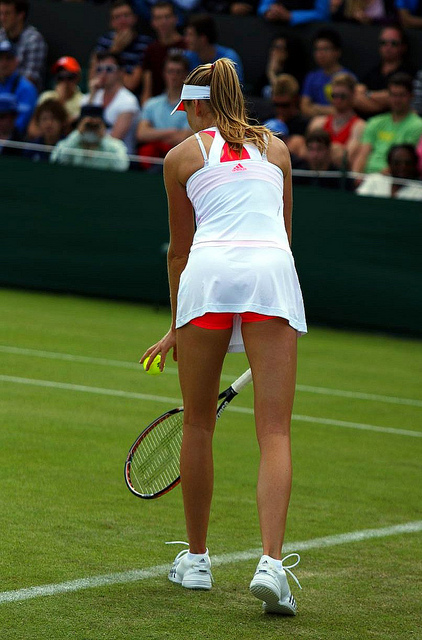
vận động viên tennis nữ đang cầm vợt sẵn sàng giao bóng